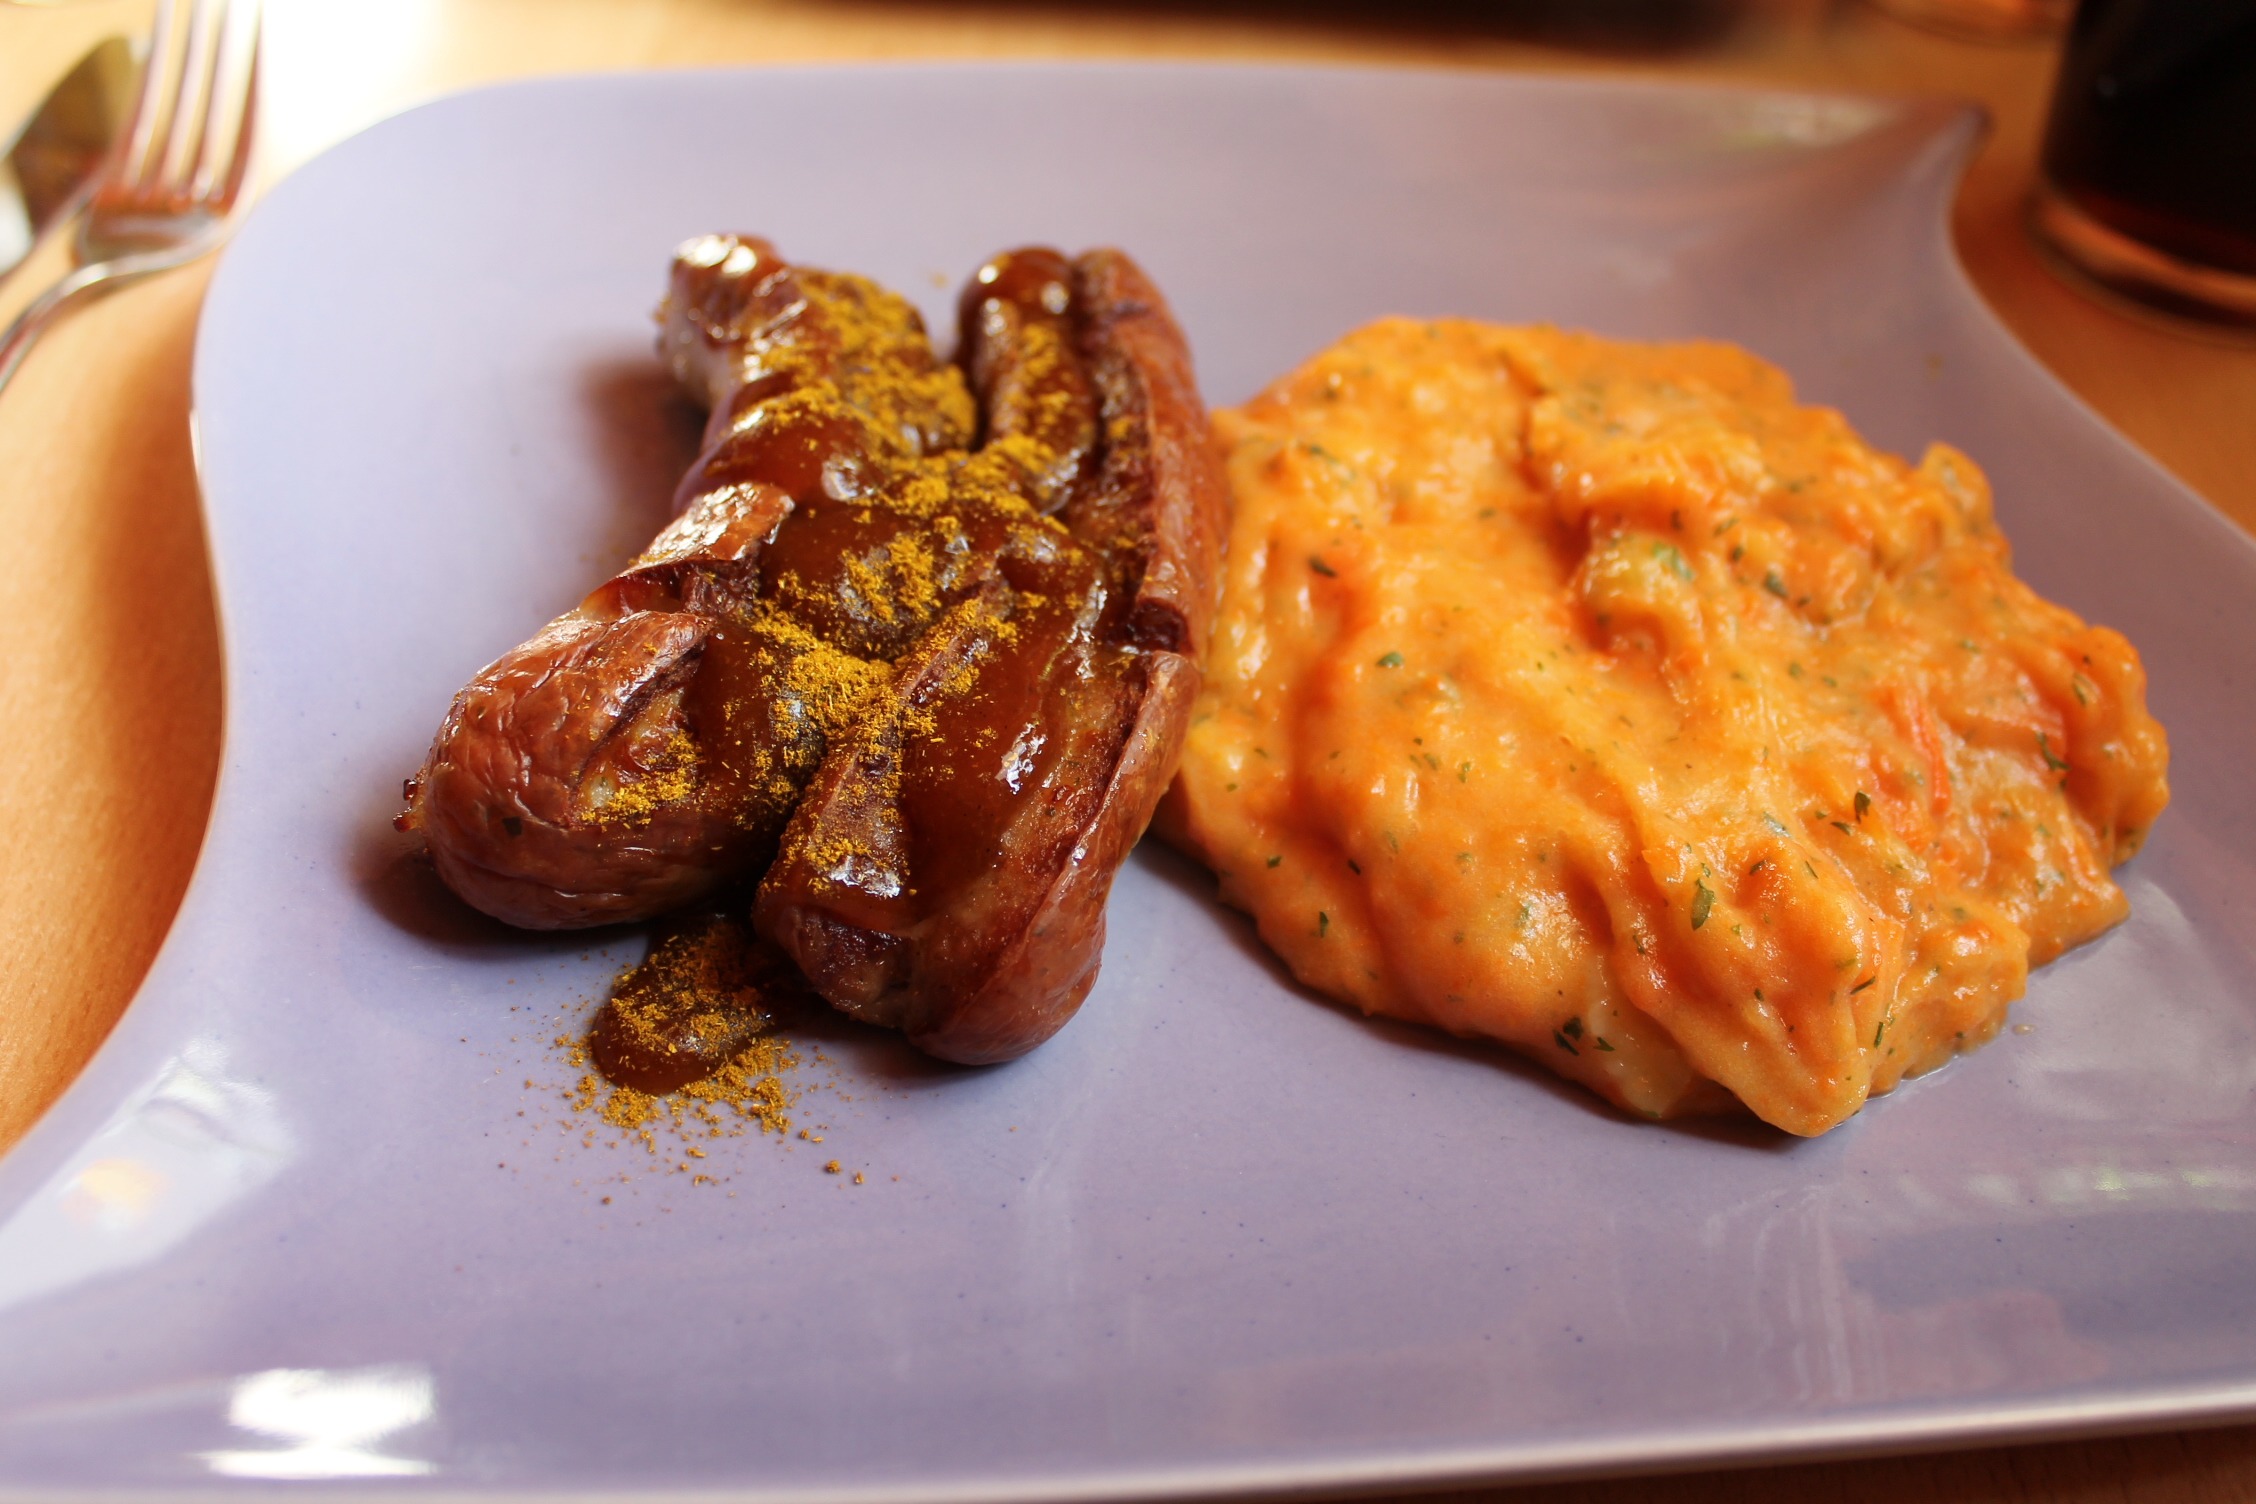
dish, meal, food, produce, breakfast, eat, meat, cuisine, ketchup, curry, currywurst, fritter, fried food, bart sausage, kartoffelmoehrenstampf